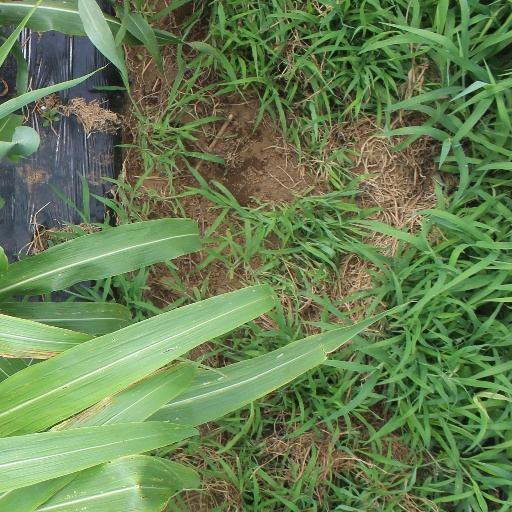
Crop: sorghum